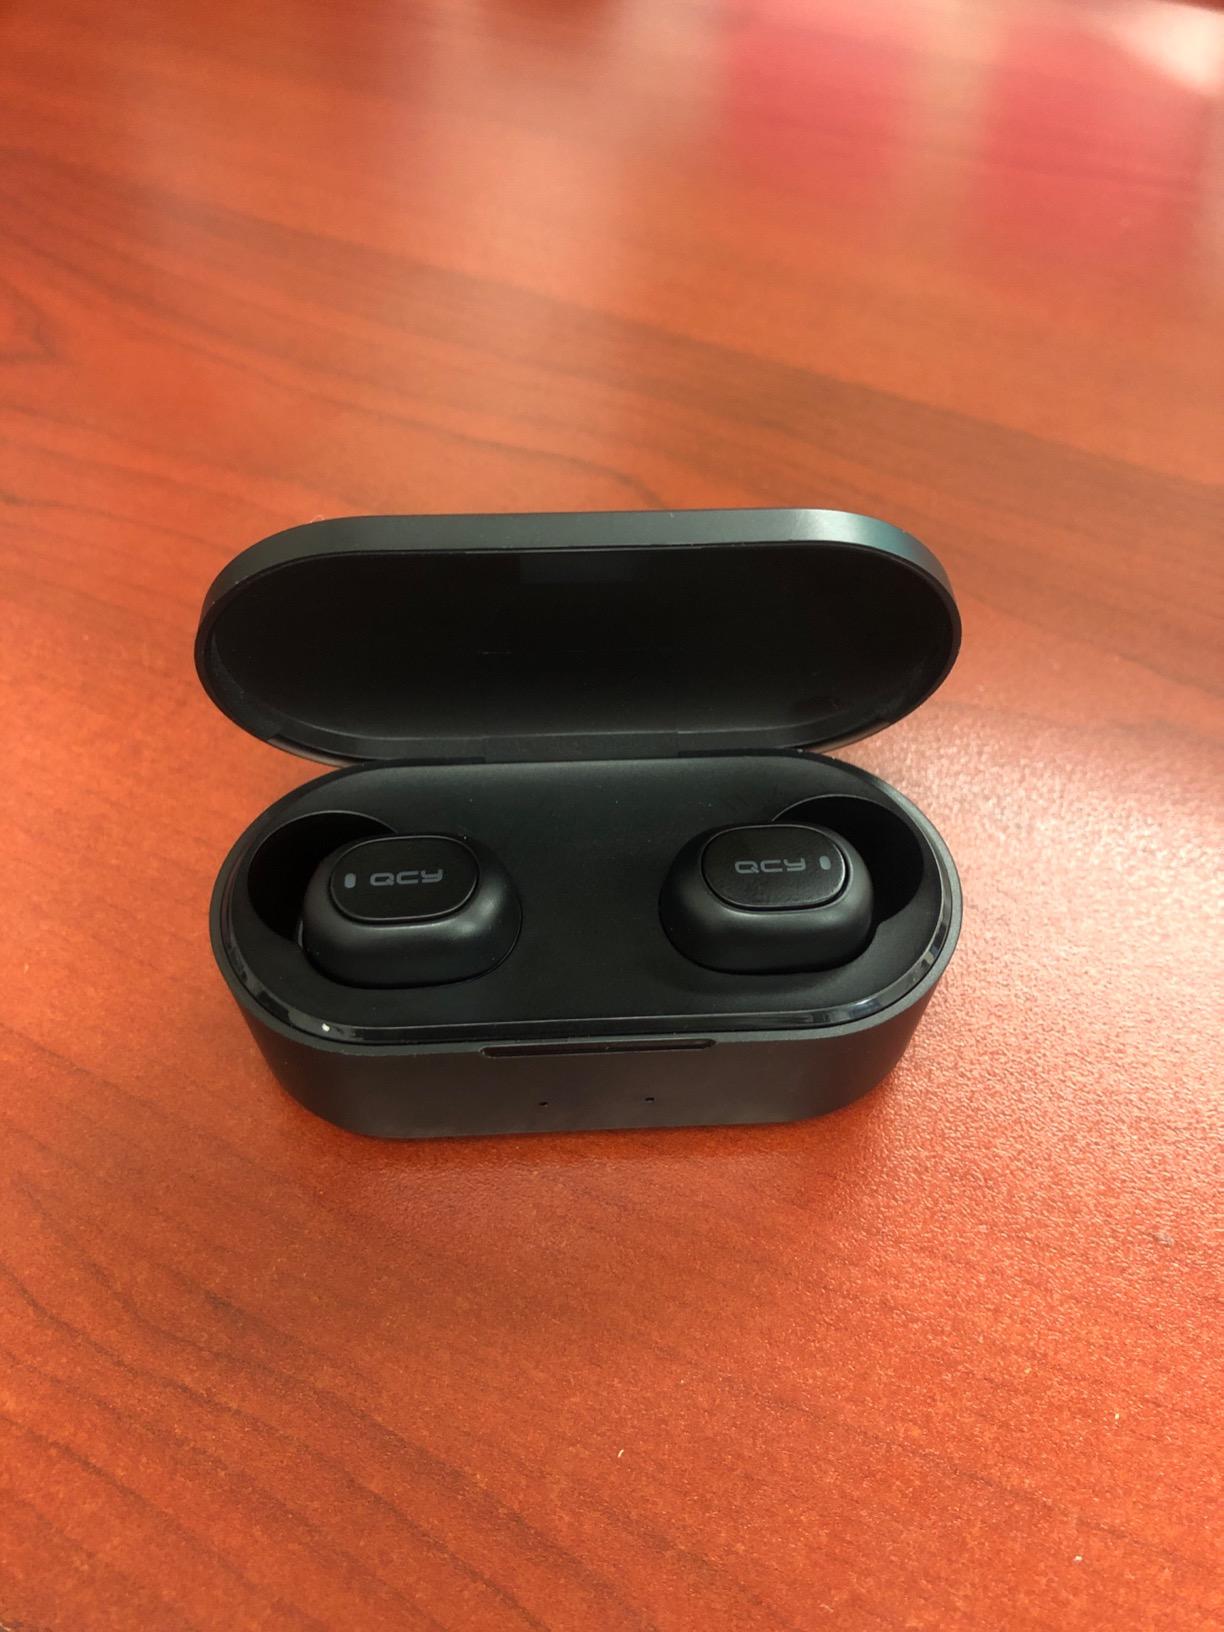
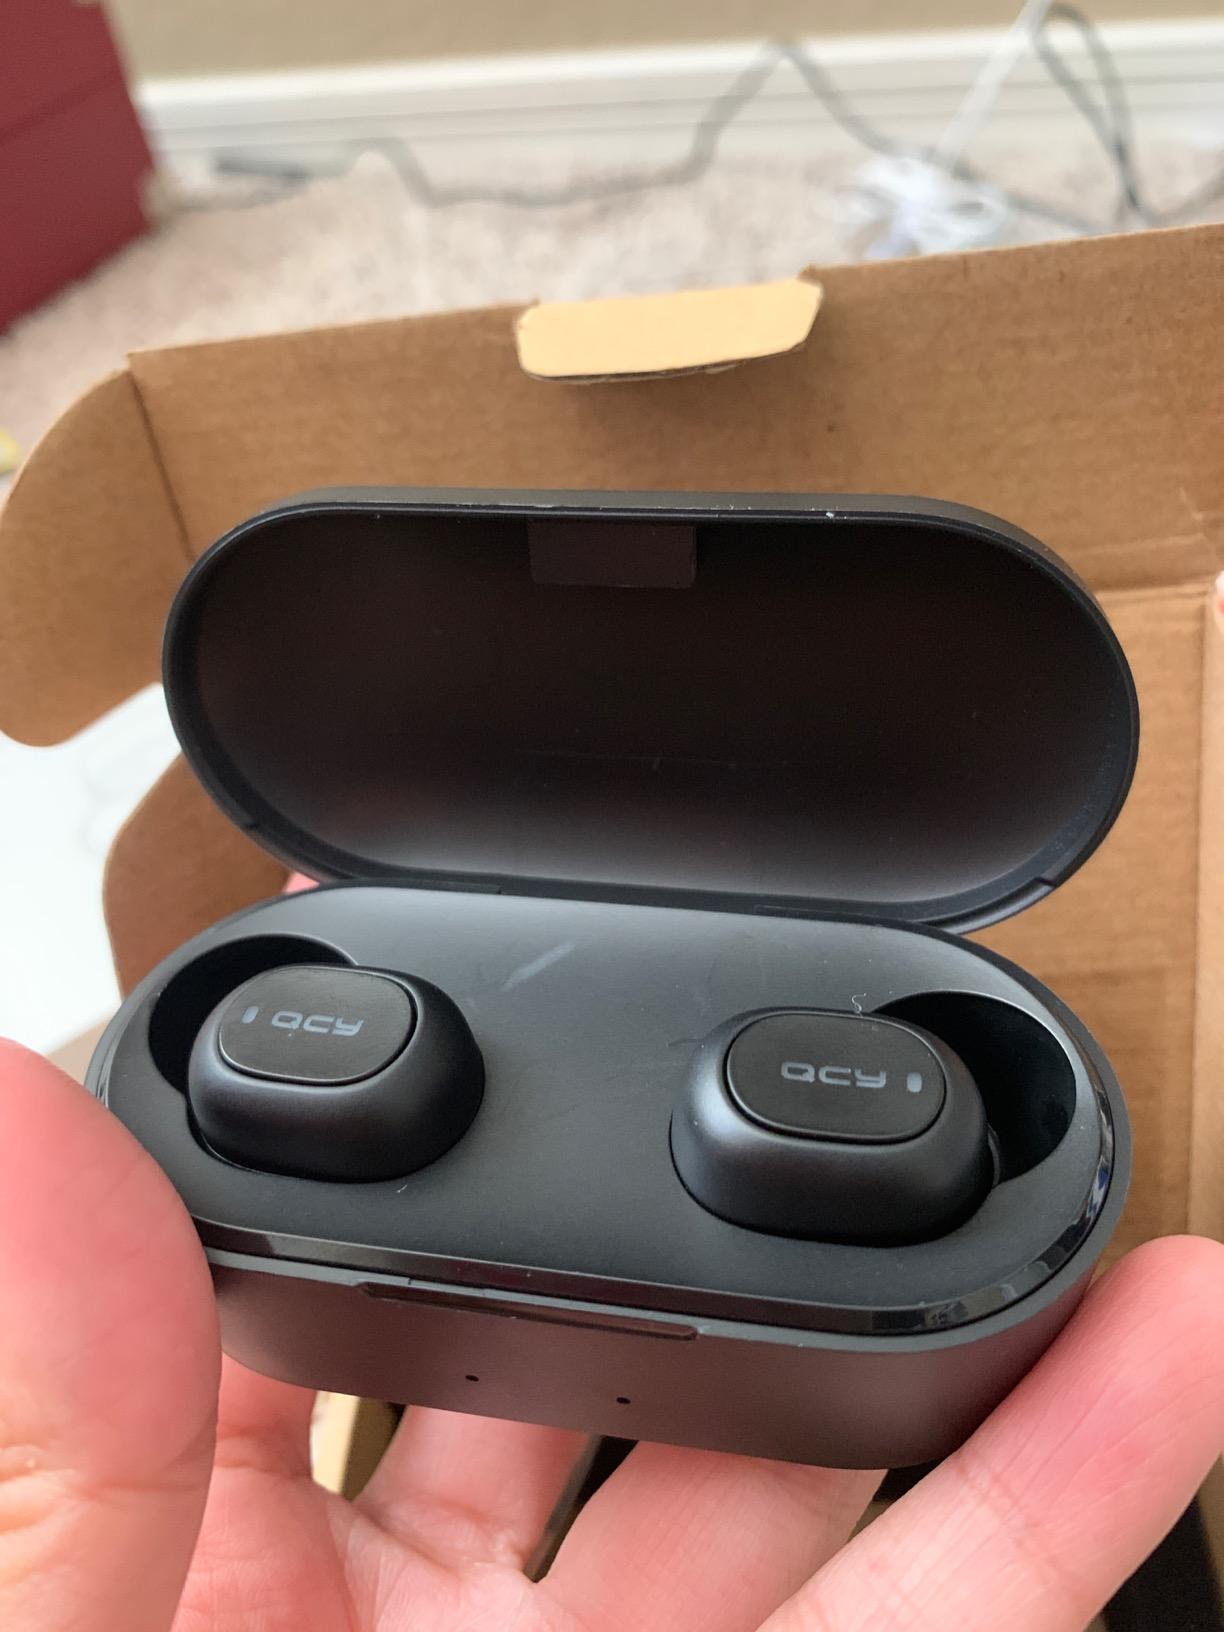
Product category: earbuds
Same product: yes